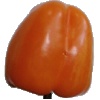
Label: Pepper Orange 1